Estonian Maritime Museum

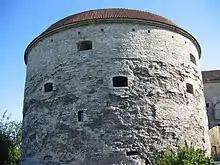
Fat Margaret tower

The Estonian Maritime Museum is located in the Fat Margaret tower in the old town of Tallinn. The museum presents the history of ships and navigation in Estonia and related to Estonia. Other parts of the Maritime Museum are the mine museum and the Seaplane Harbour museum where ships are presented. The museum claims to be one of the largest museums in Estonia and the most popular.